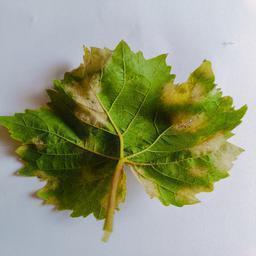
Label: Downy Mildew